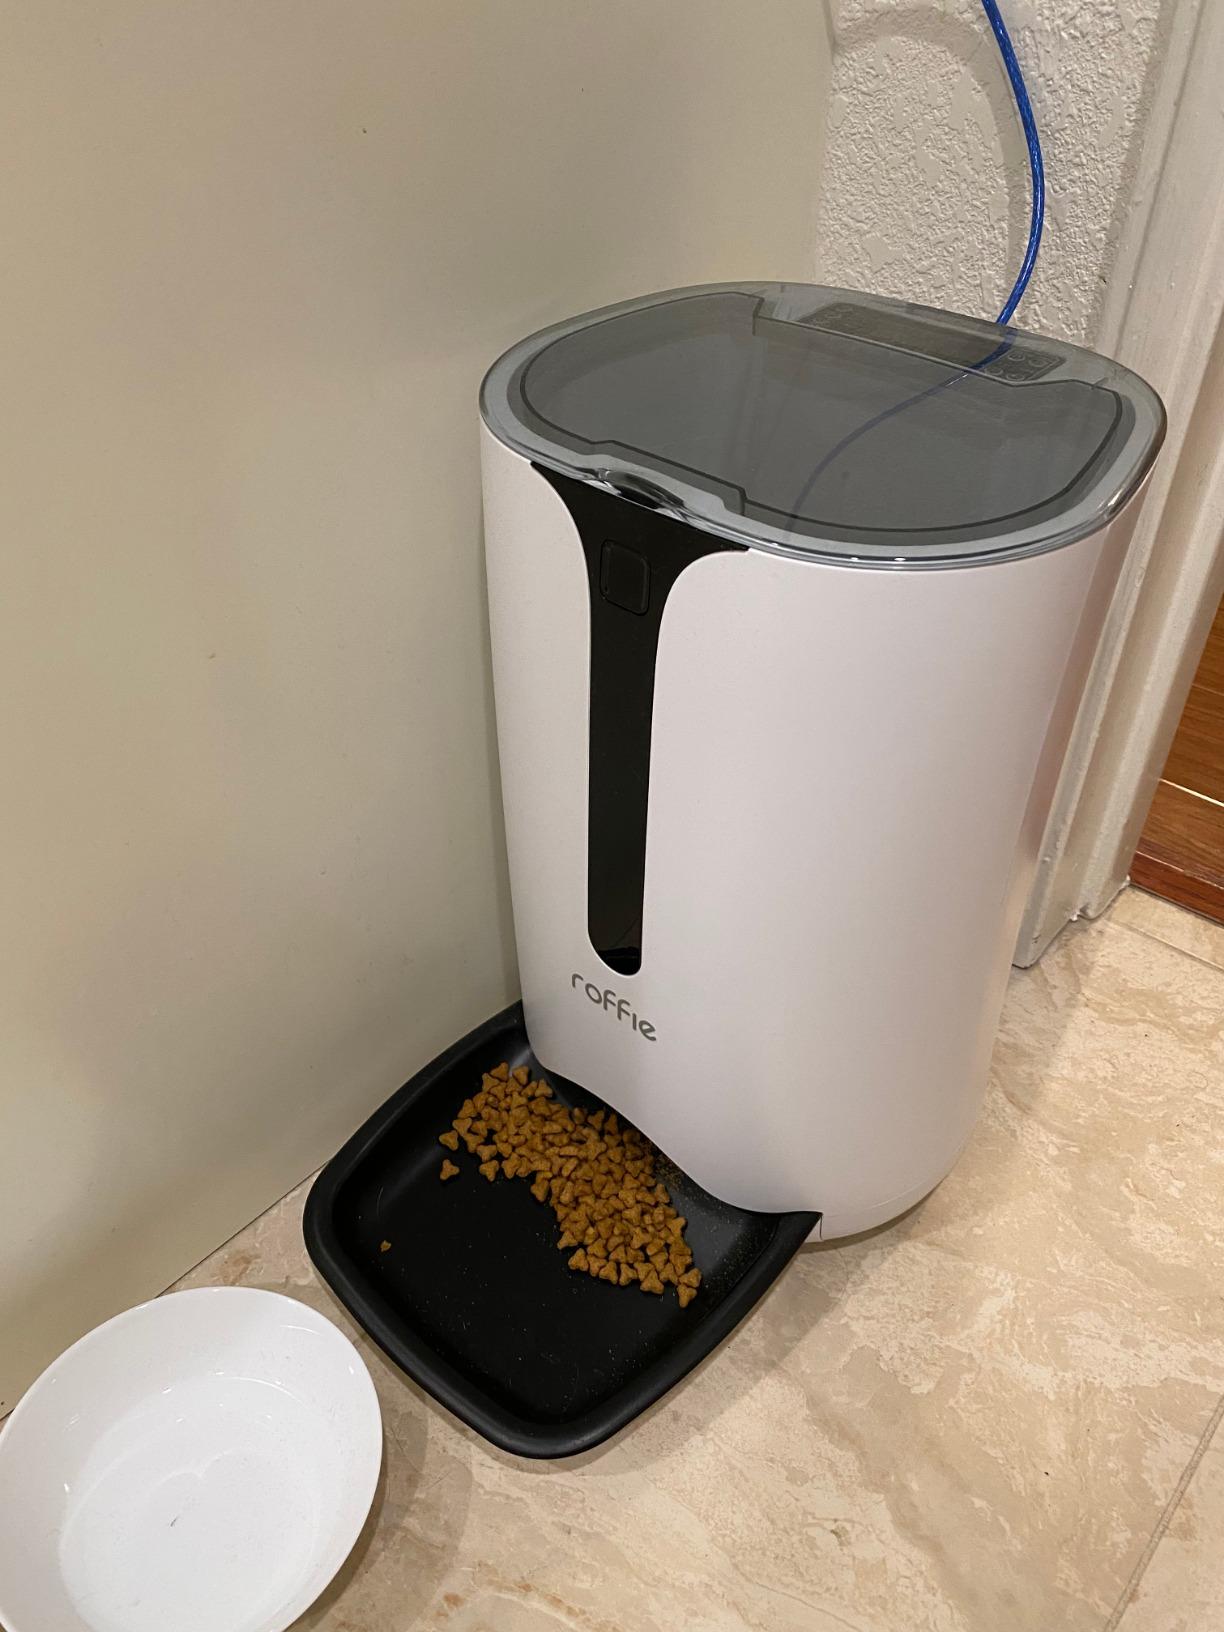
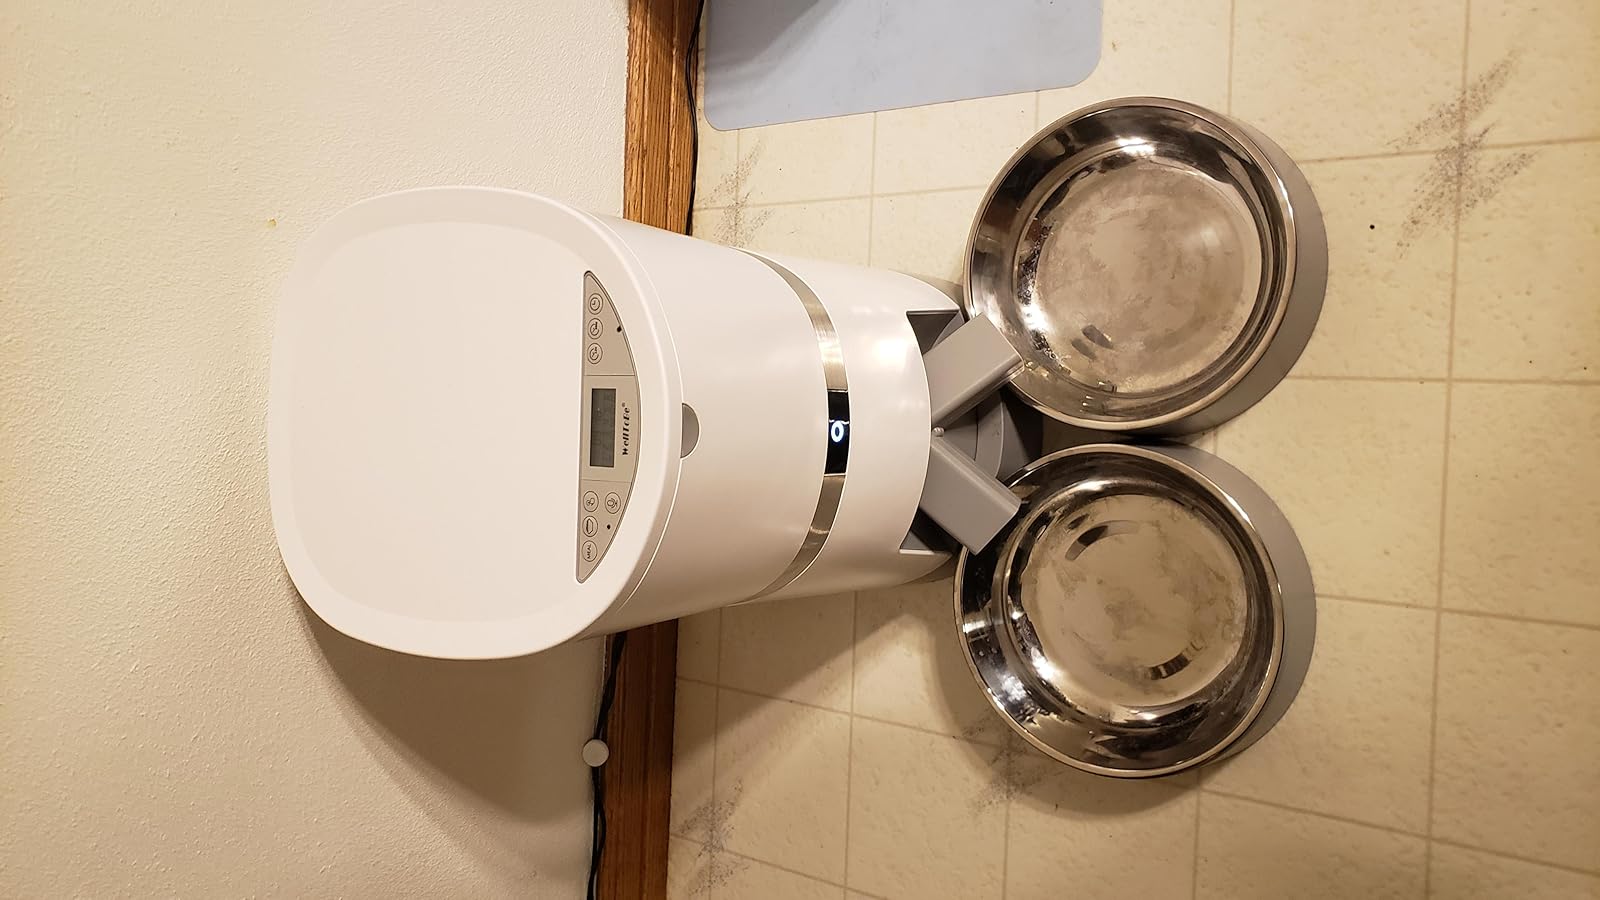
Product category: items_feeder
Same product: no